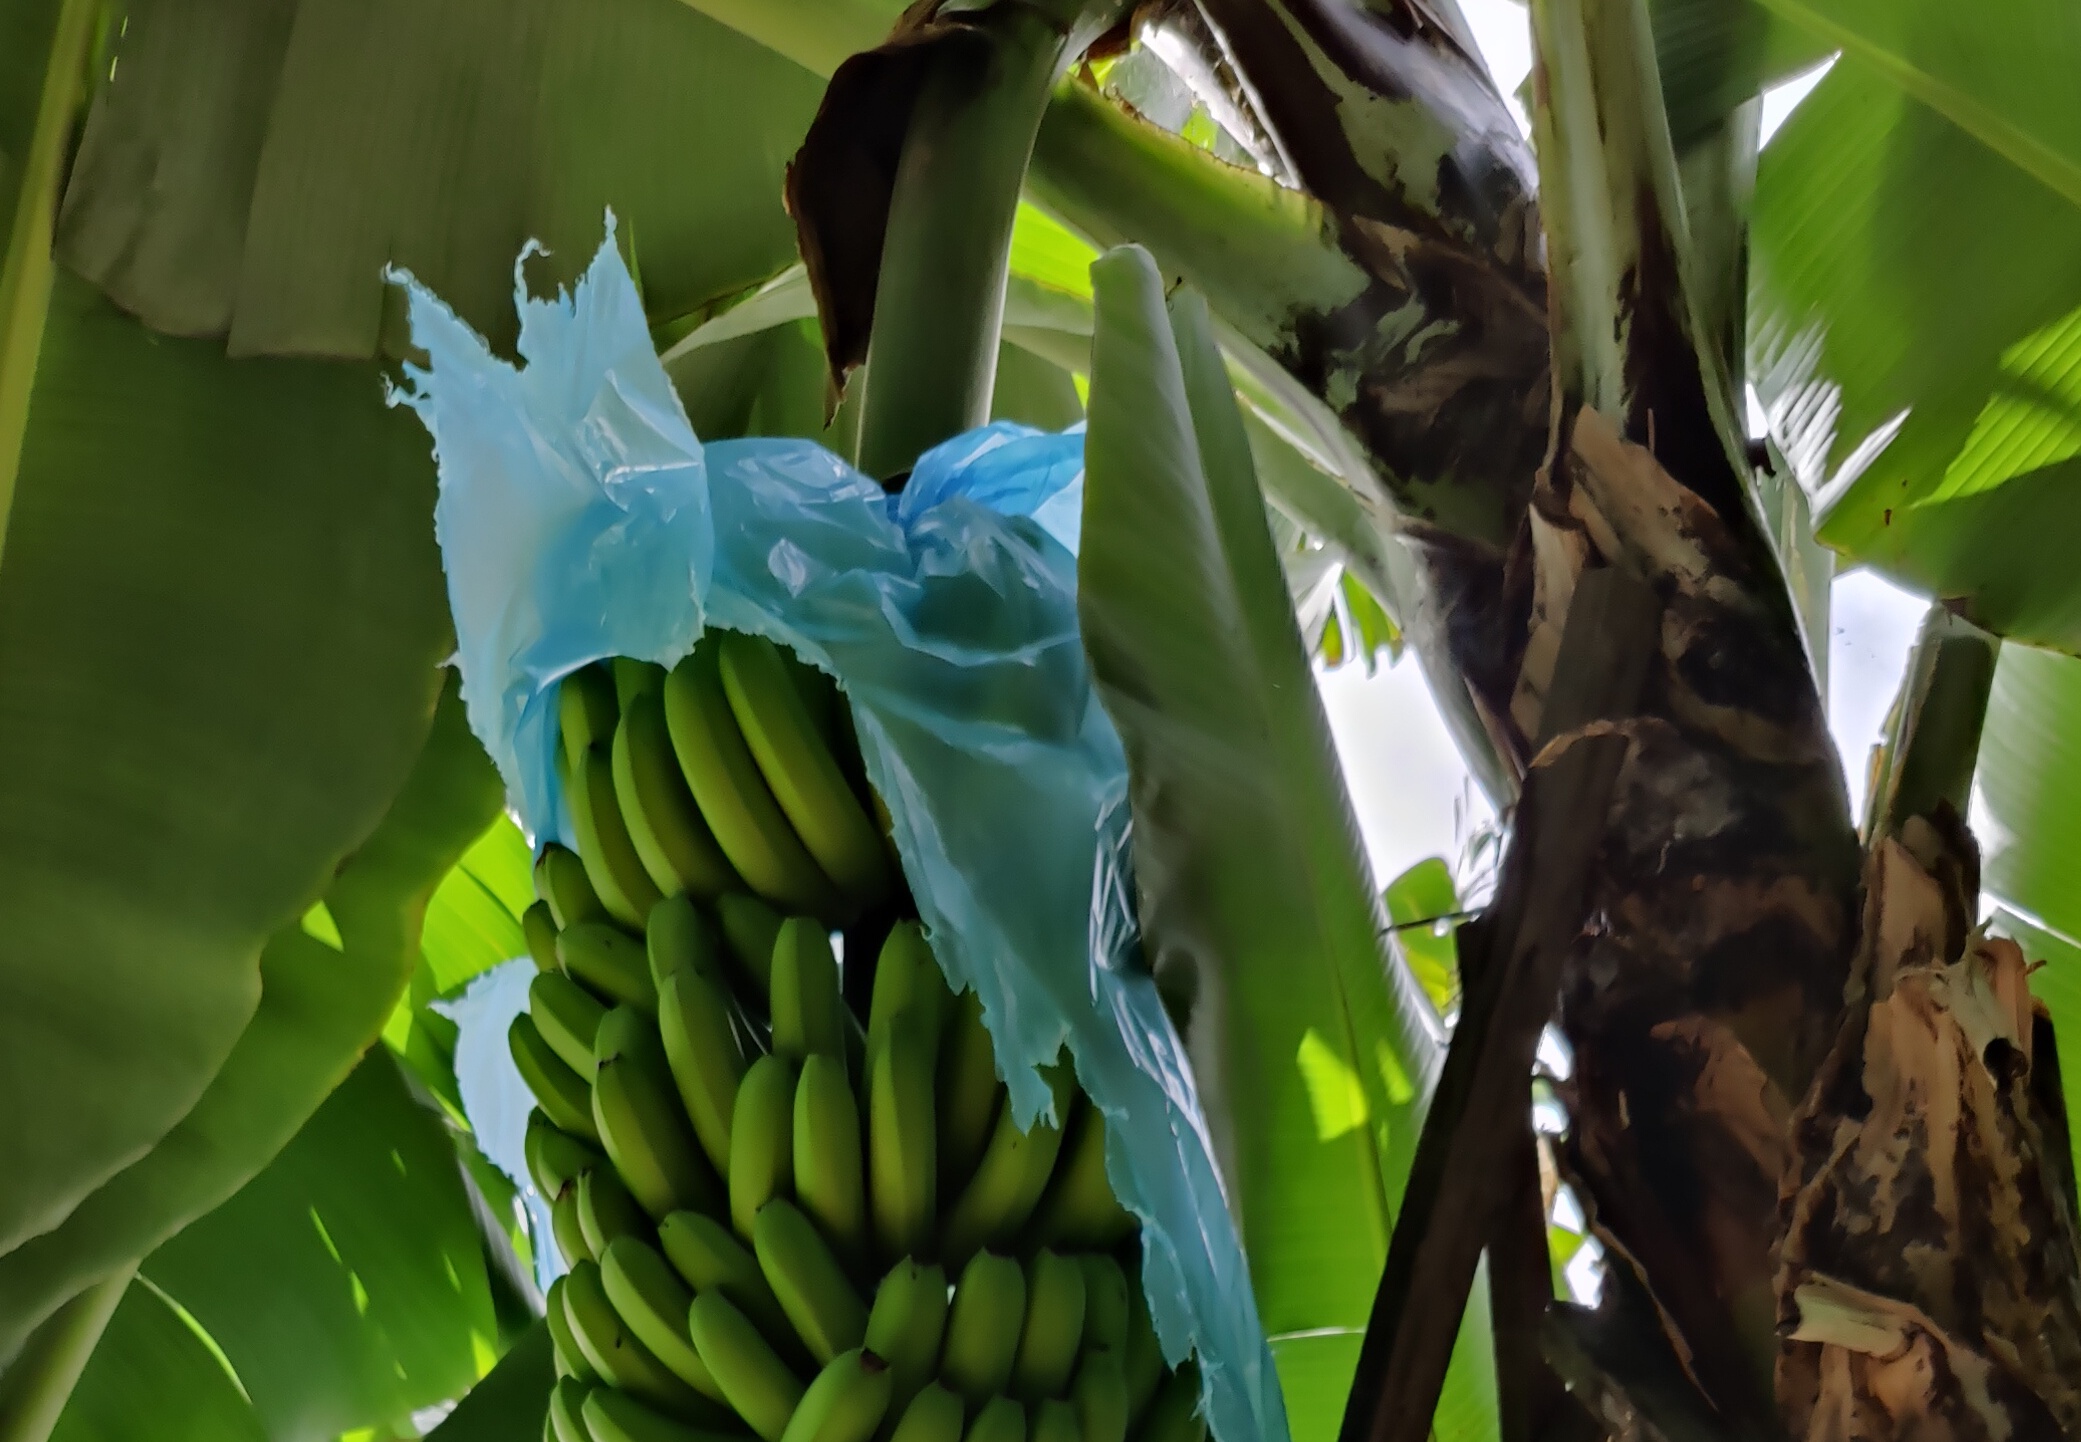
Label: Cut